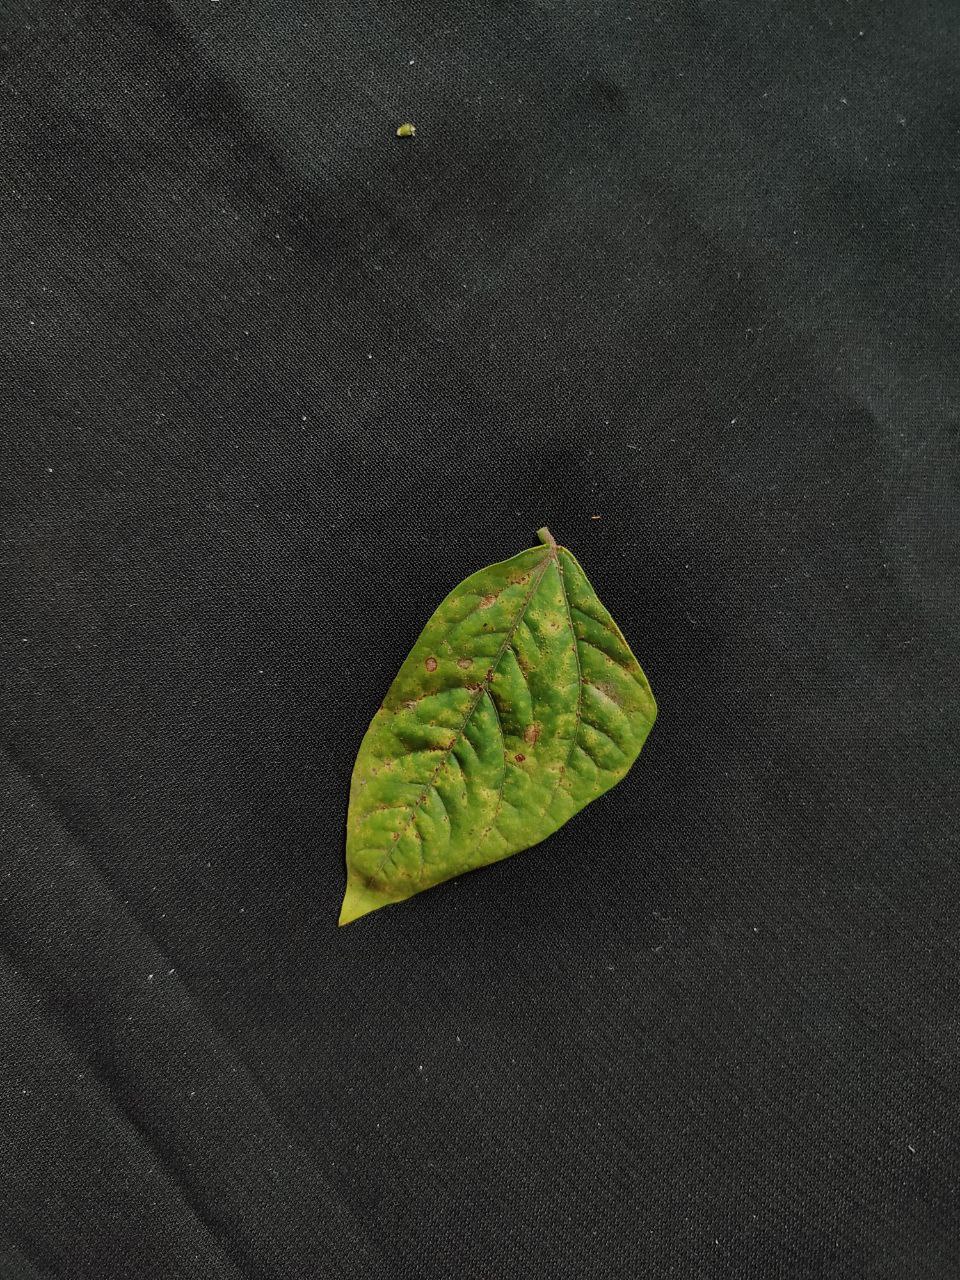
Crop: cowpea
Leaf condition: Septoria leaf spot